Frombork

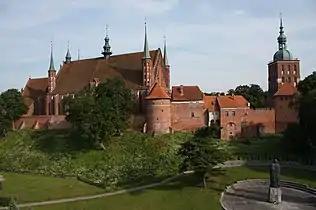
Cathedral Hill, with statue of Nicolaus Copernicus.

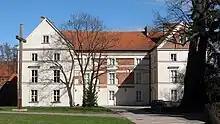
The Old Bishop's Palace nowadays houses the Nicolaus Copernicus Museum

Several monuments are on display in Frombork (see external links):